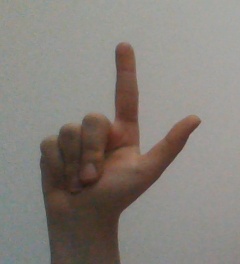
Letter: laam